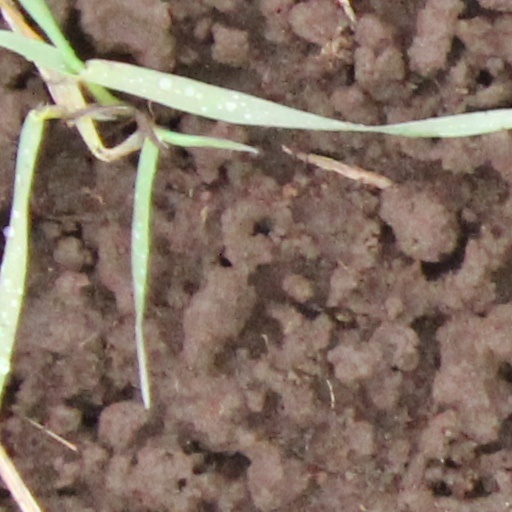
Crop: wheat